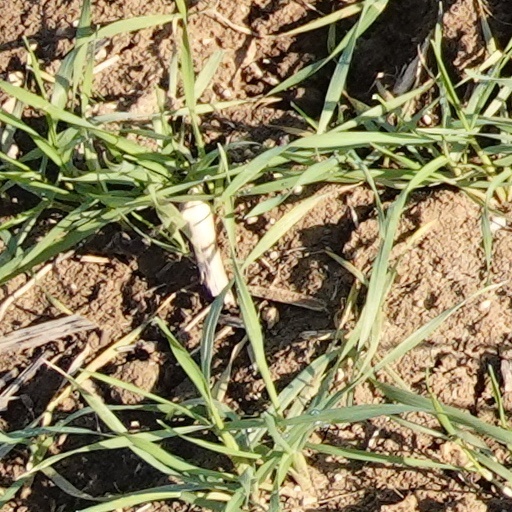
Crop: wheat